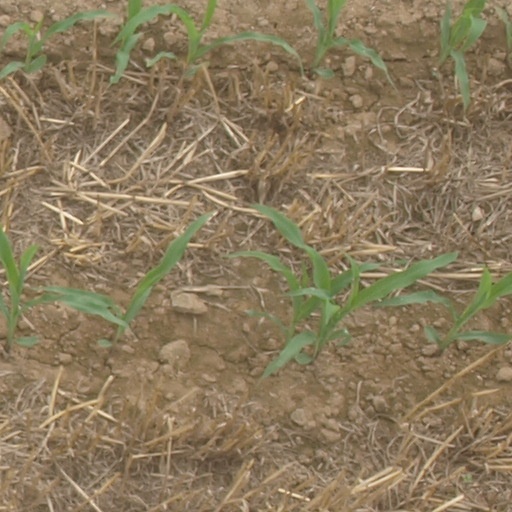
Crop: maize; corn